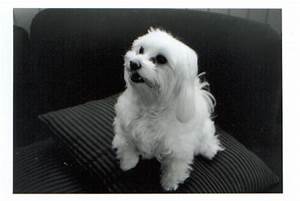
Label: cane